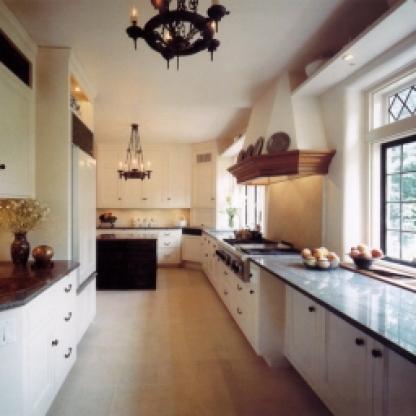
Scene: Indoor